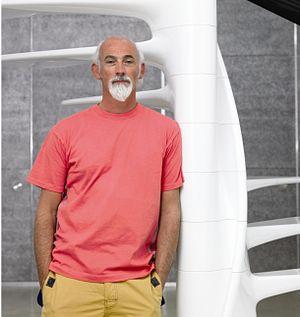
Ross Lovegrove né à Cardiff né en 1958 est un designer industriel britannique.